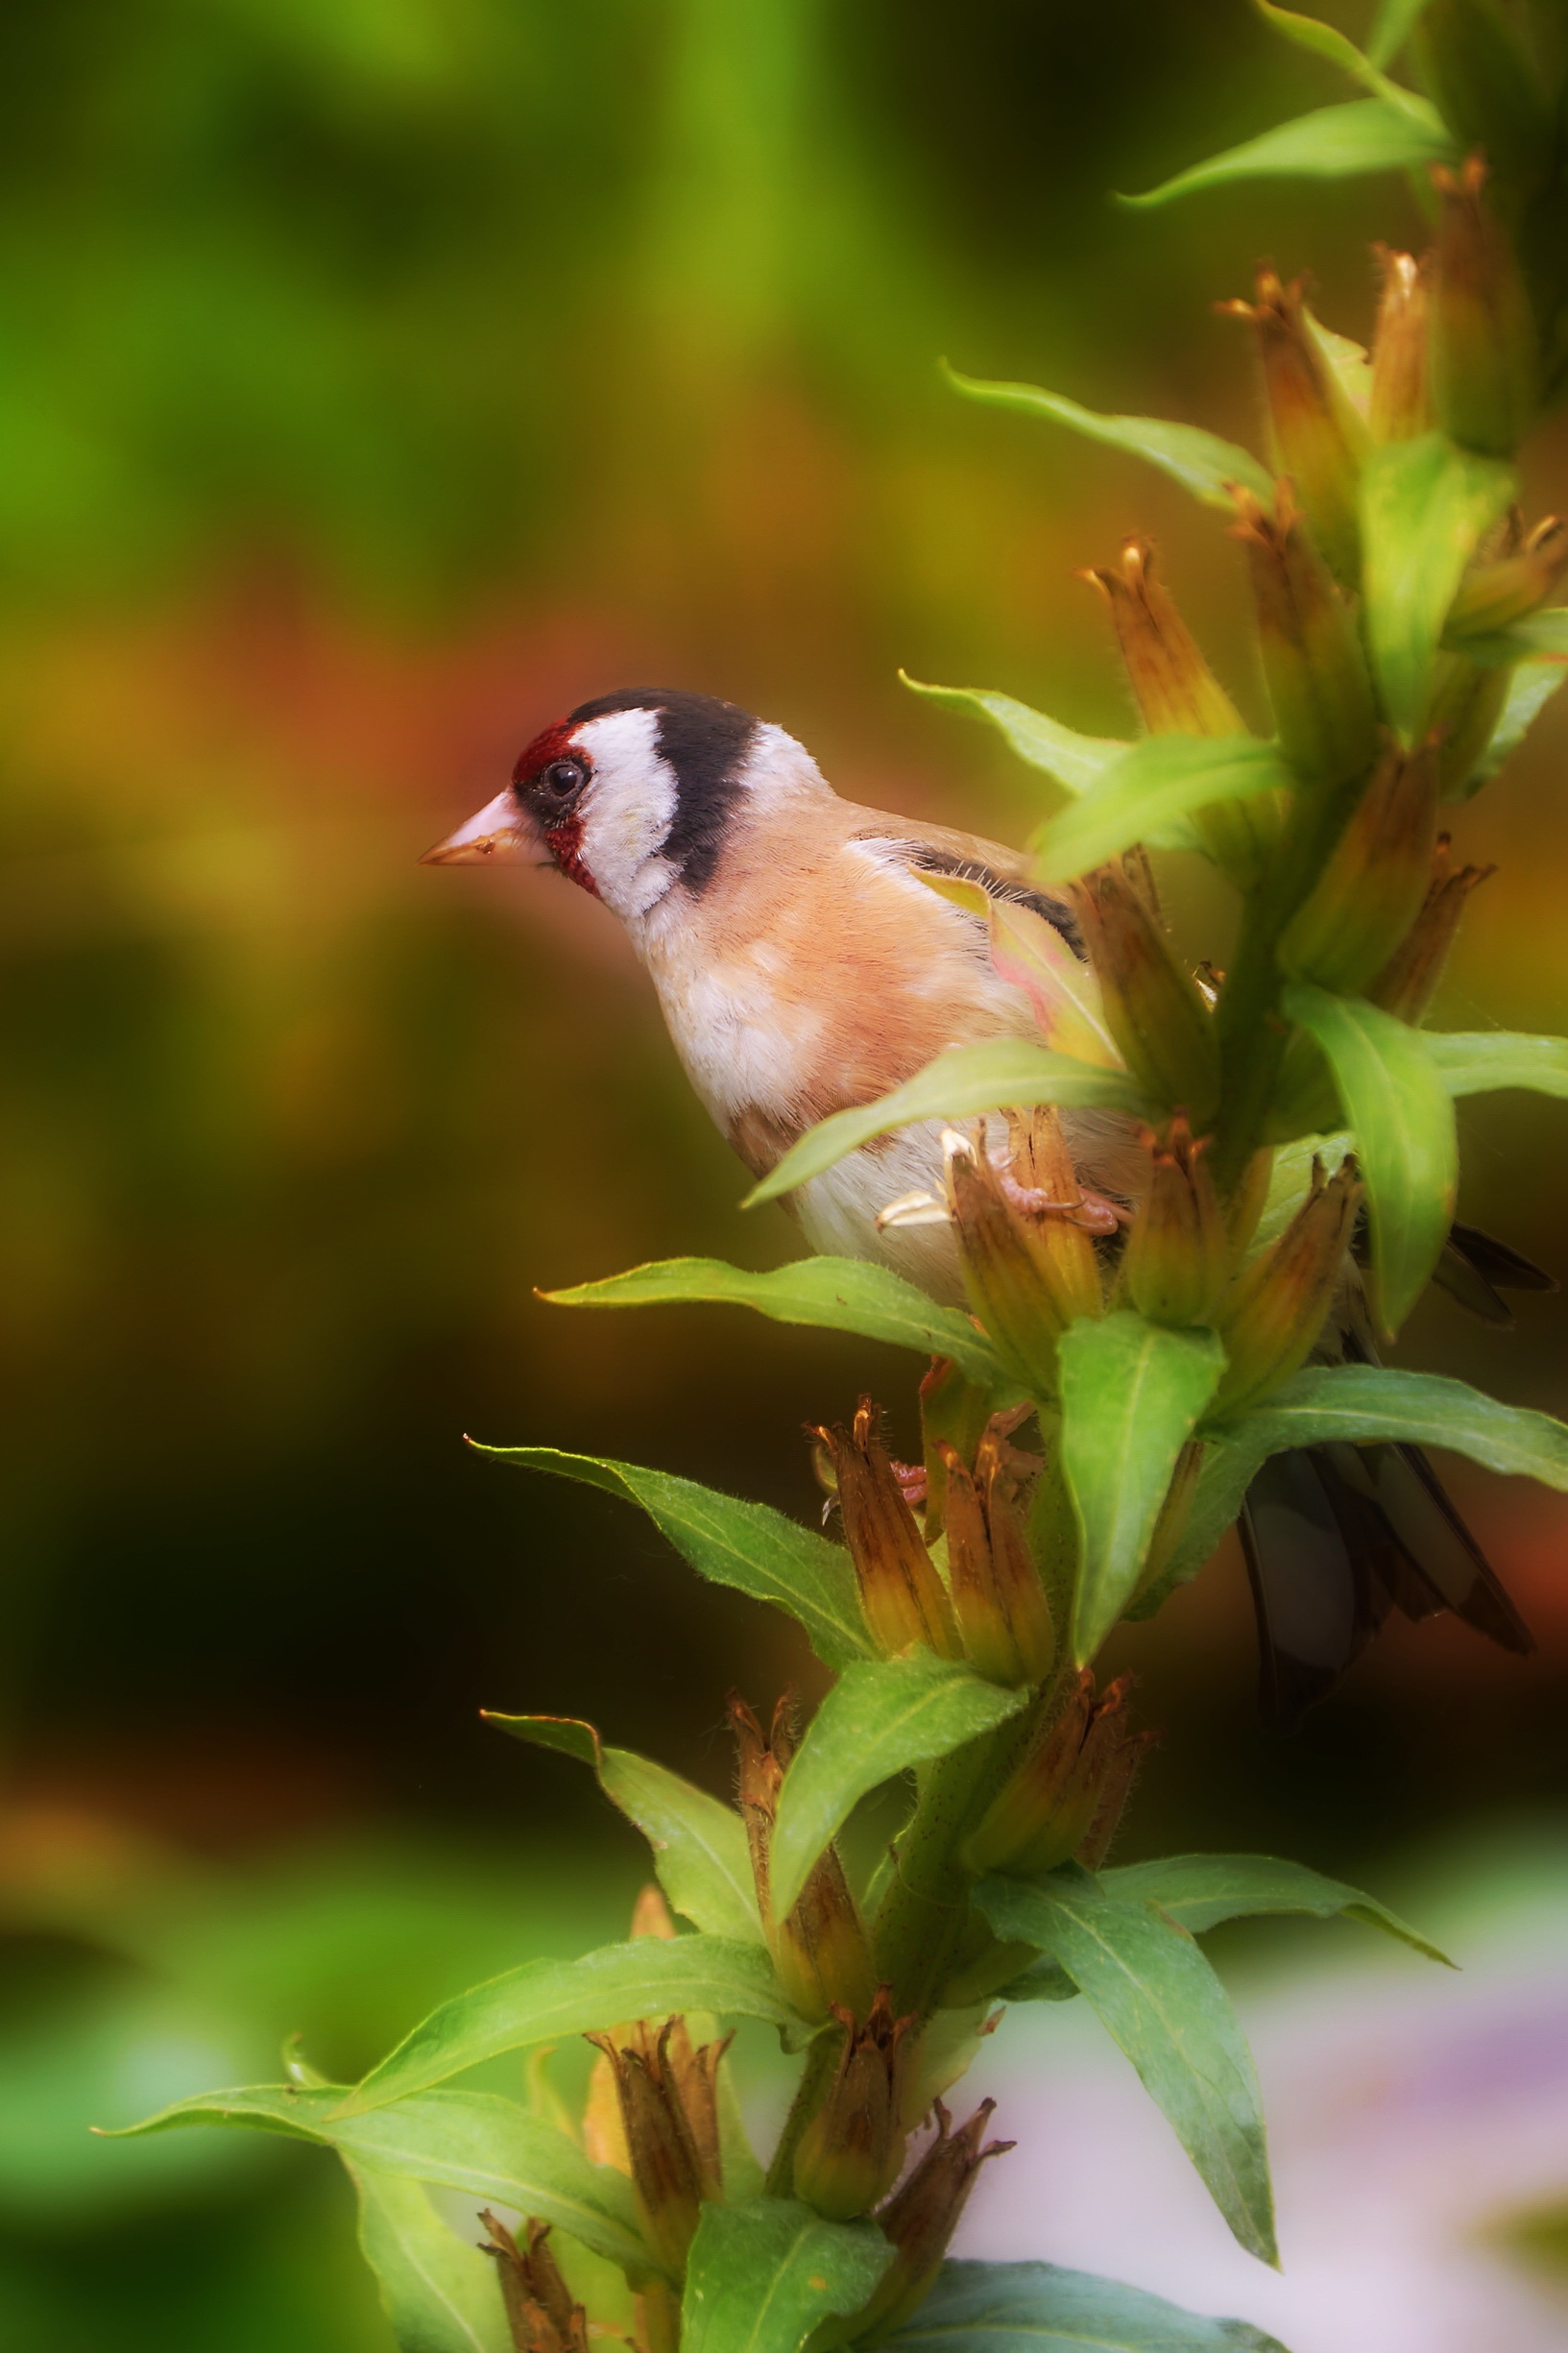
nature, branch, bird, wing, leaf, flower, cute, wildlife, beak, close, flora, feather, fauna, plumage, poultry, songbird, neck, animals, vertebrate, bill, finch, wildlife photography, macro photography, small bird, old world flycatcher, perching bird